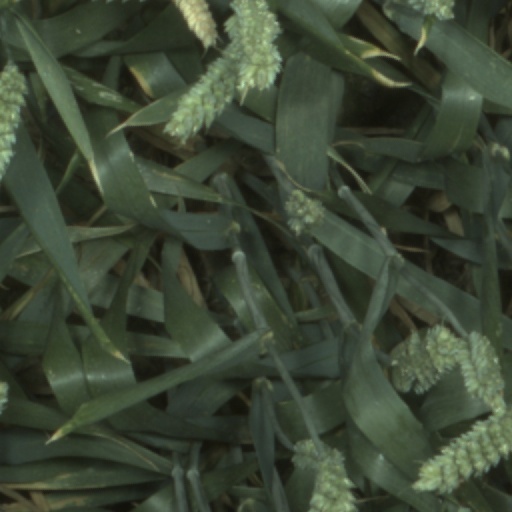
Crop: wheat